CP4 (classification)

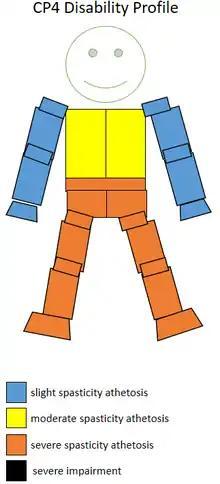
The spasticity athetosis level and location of a CP4 sportsperson.

Cerebral Palsy-International Sports and Recreation Association (CP-ISRA) defined this class in January 2005 as, "Diplegic - Moderate to Severe involvement. Good functional strength with minimal limitation or control problems noted in upper limbs and trunk. Lower Extremities-Moderate to severe involvement in both legs Spasticity Grade 4 to 3 usually rendering them non-functional for ambulation over long distances without the use of assistive devices. A wheelchair is usually the choice for sport. Trunk-Spasticity grade 2 to 1. Minimal limitation of trunk movements when wheeling and throwing. In some athletes fatigue can increase spasticity which can be overcome with proper positioning. When standing, poor balance is obvious even using assistive devices. Upper Extremities-The upper limbs often show normal functional strength. Minimal limitation of range of movement may be present but a close to normal follow through and propulsion is observed when throwing or wheeling."